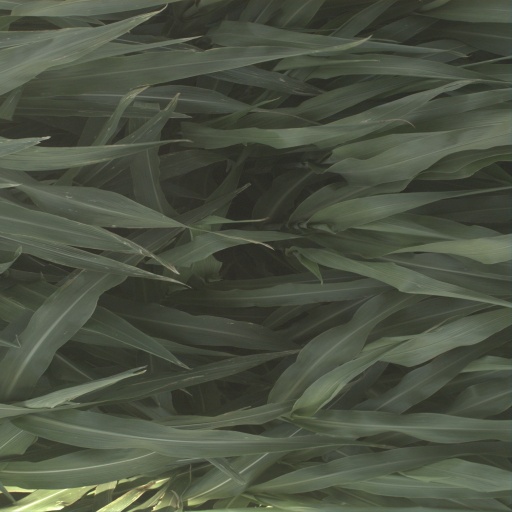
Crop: sorghum